Rubber Band (TV series)

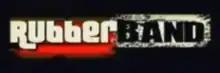
Title screen

Rubber Band is a popular sitcom that aired on ARY Digital. Due to the show's popularity re-runs continue to air on ARY Musik. The show stars the popular music group The Rubber Band. The show's main target audience are teenagers.